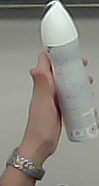
Product: rexona_spray